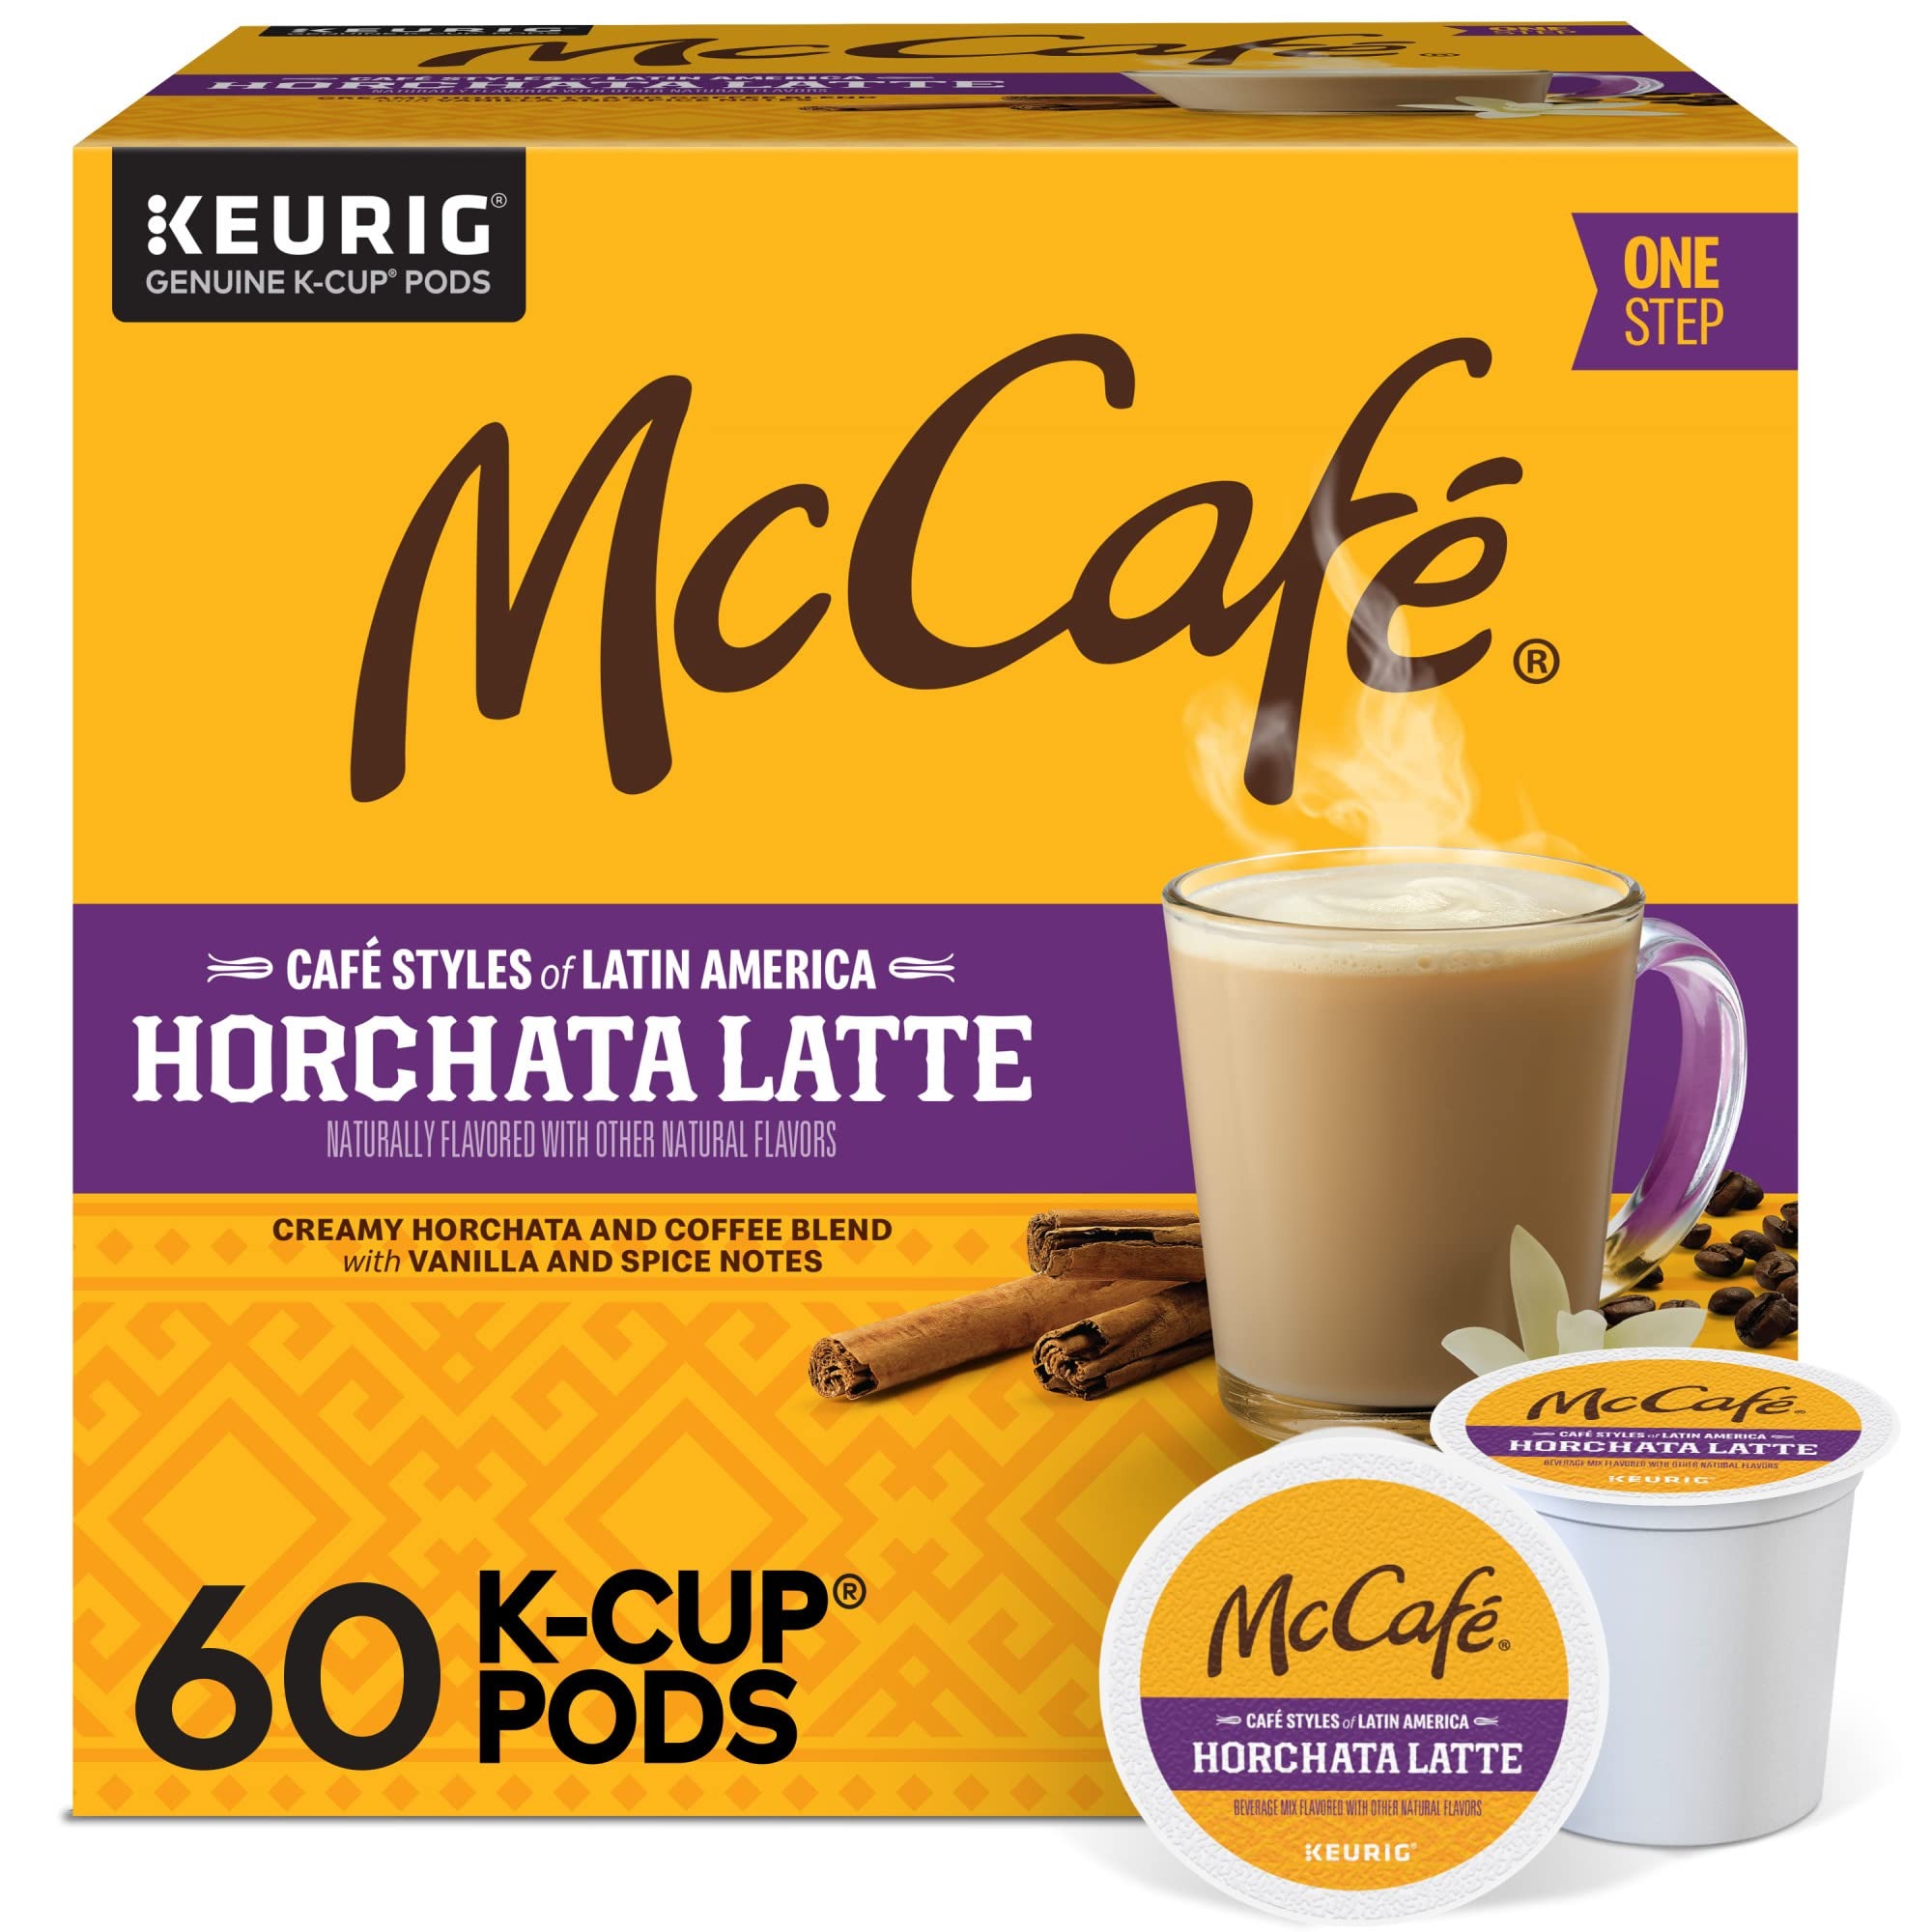
Item Name: McCafe Cafe Styles of Latin America Horchata Latte, Keurig Single Serve K-Cup Coffee Pods, 10 Count (Pack of 6)
Bullet Point 1: TASTE: Inspired by the unique flavors and vibrant culture of the region, there’s a delicious journey waiting for you inside every cup of McCafé Horchata Latte
Bullet Point 2: ROAST: The boldness of espresso meets the unique flavor of horchata in this creamy blend of warm cinnamon and cardamom with sweet vanilla in one easy step
Bullet Point 3: SUSTAINABILITY: We are committed to 100% Responsibly Sourced coffee to support a healthier planet and an improved quality of life for farming communities
Bullet Point 4: COMPATIBILITY: Contains genuine K-Cup pods, engineered for guaranteed quality and compatibility with all Keurig single serve coffee makers
Bullet Point 5: RECYCLABLE K-CUP PODS: Simple. Delicious. And recyclable. Enjoy the same great-tasting coffee you know and love, and when you’re done, just peel, empty, and recycle. *Check locally, not recycled in many communities
Value: 60.0
Unit: Count

Price: 11.89